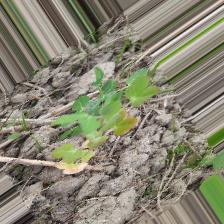
Label: Ascochyta blight